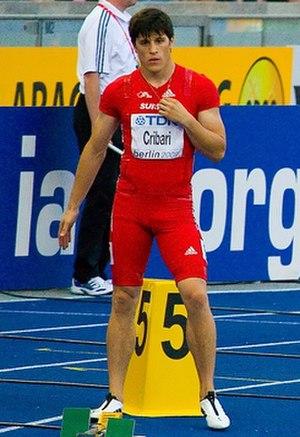
Marco Cribari, né le 7 juillet 1985 à Zurich, est un athlète suisse, spécialiste du sprint.